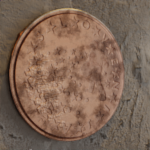
Coin value: 5cents
Country: sl
Edition: standard